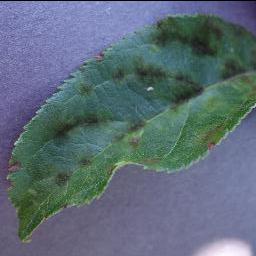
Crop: apple
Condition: scab